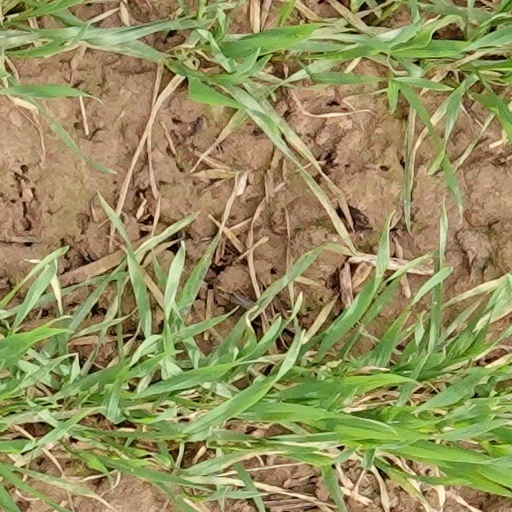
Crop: wheat